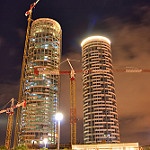
Label: buildings